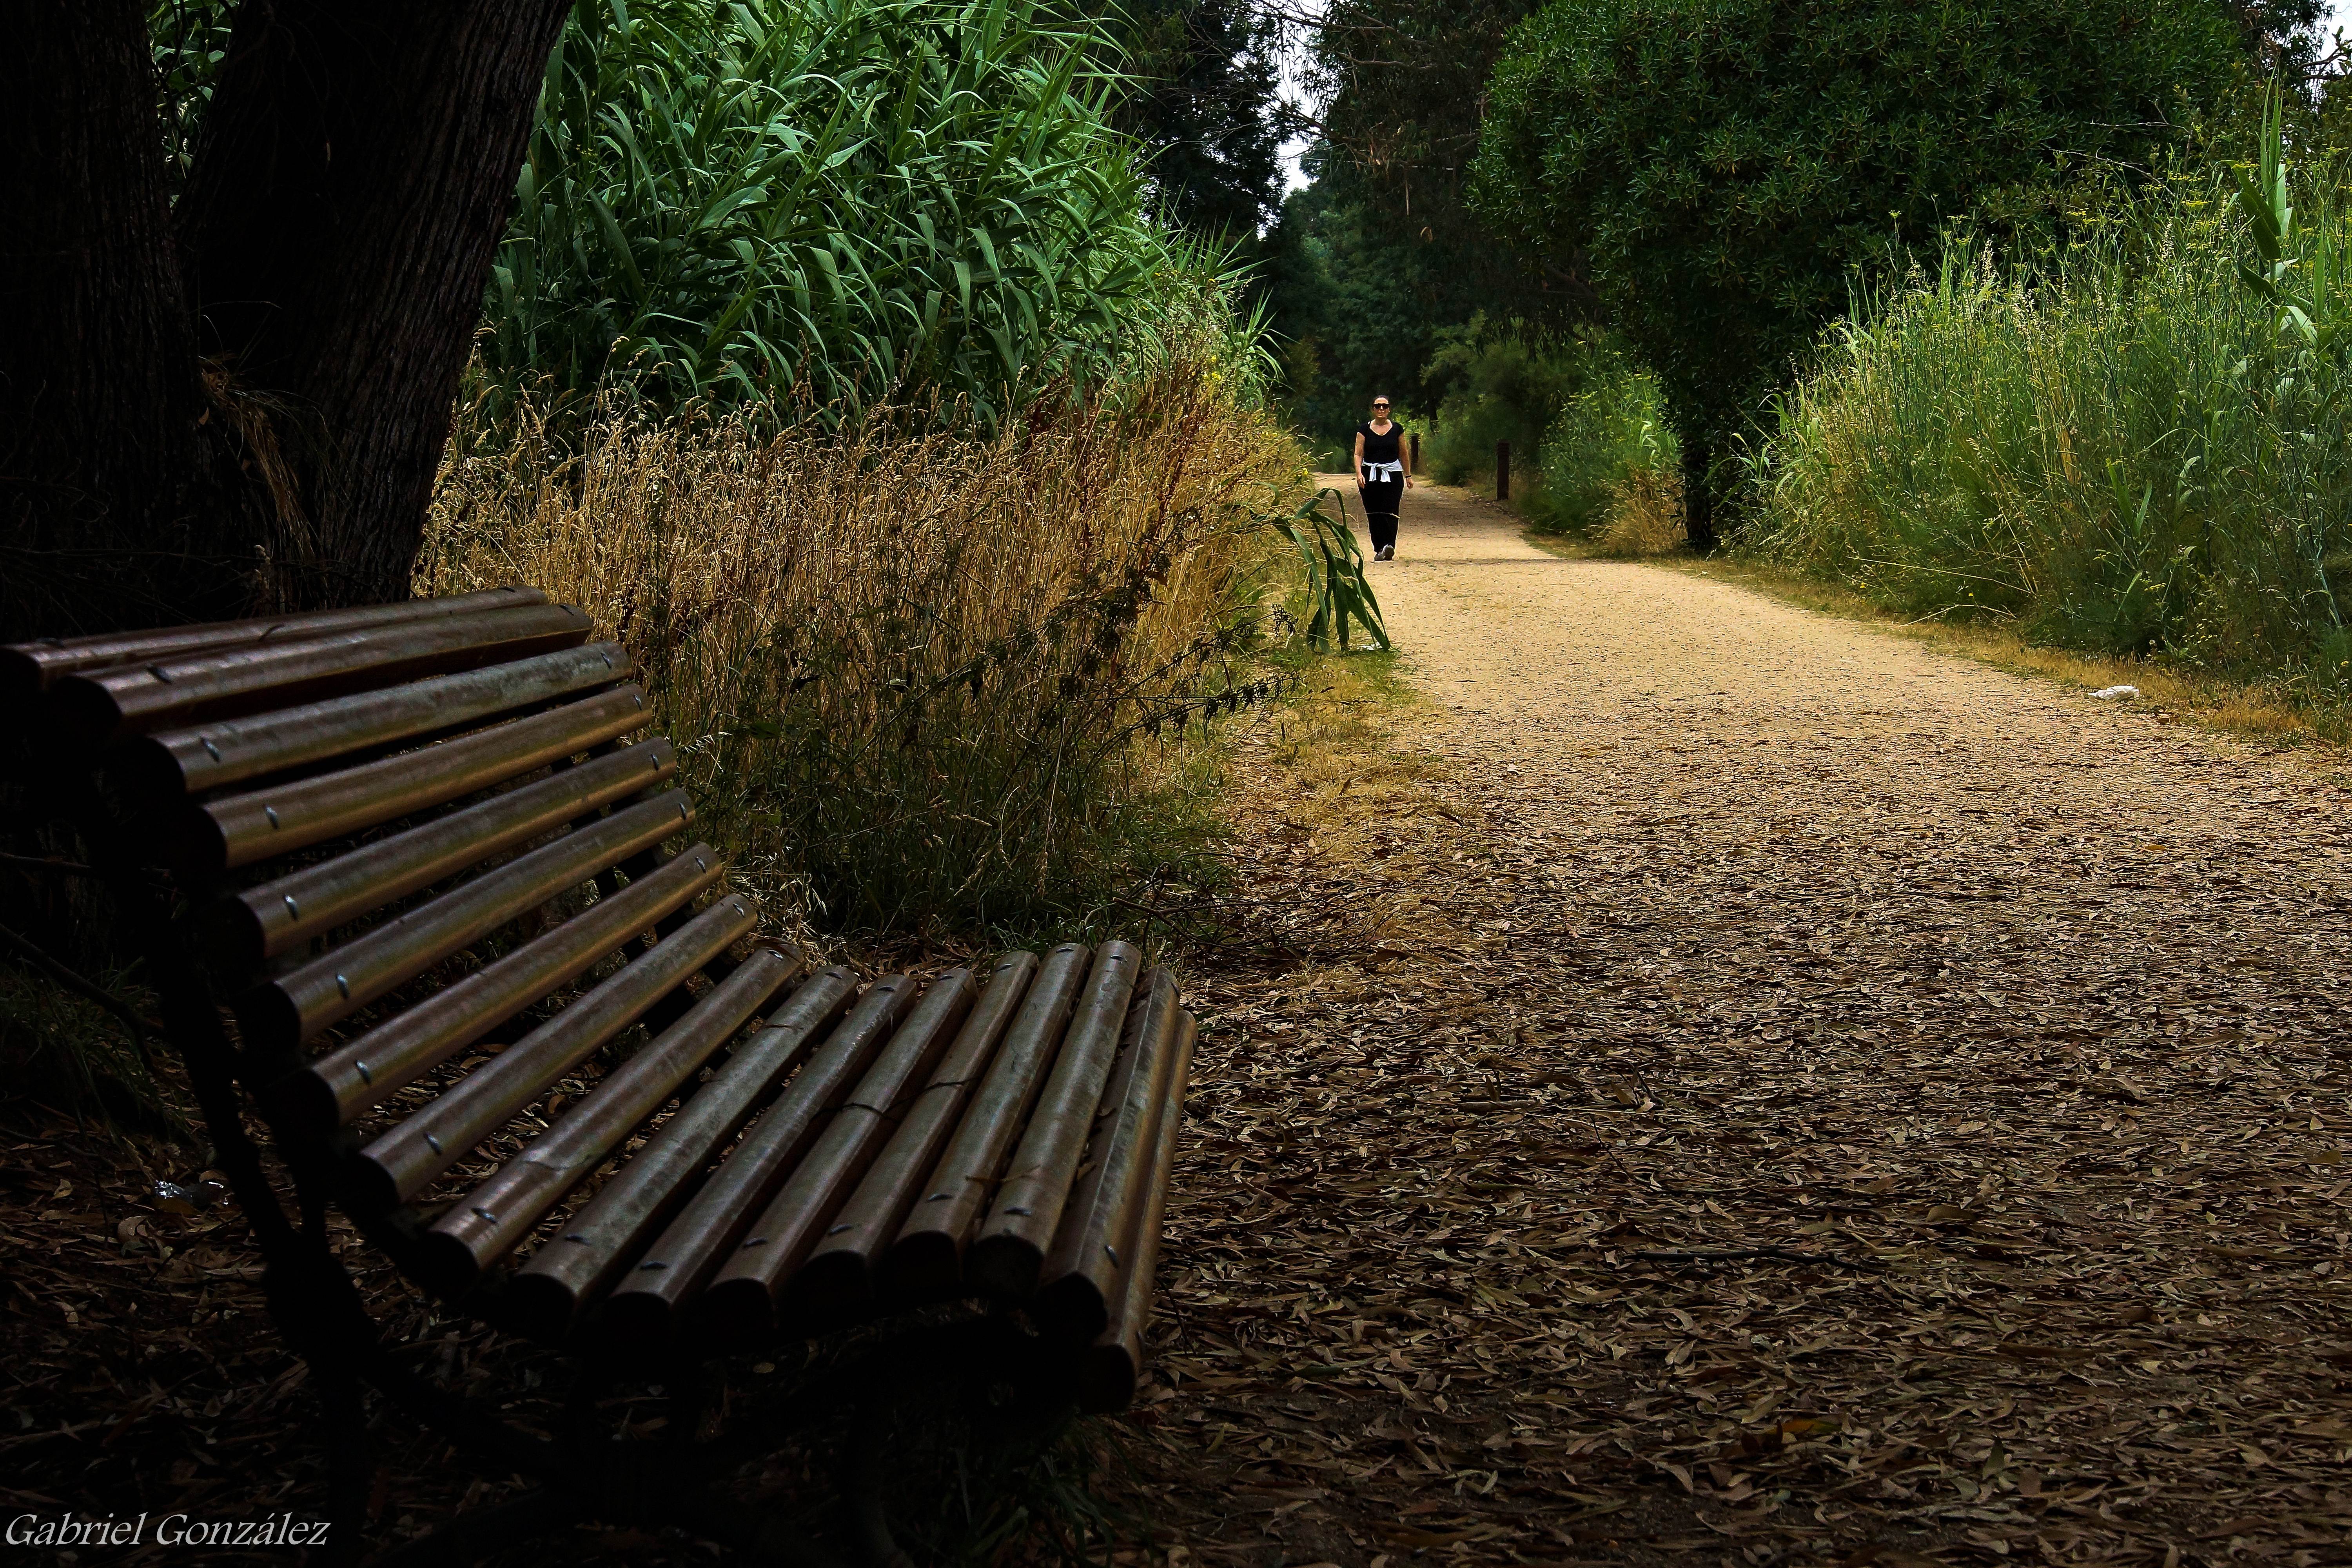
landscape, tree, nature, forest, grass, trail, sunlight, morning, leaf, photo, explore, autumn, explorer, soil, season, spain, galicia, pontevedra, paisajes, woodland, habitat, tamron18270mmpzd, tamron18270, a77, espana, g, ggl1, gaby1, xovesphoto, sonya77, xelodegalicia, 18270, sonya77v, gabrielcoru a